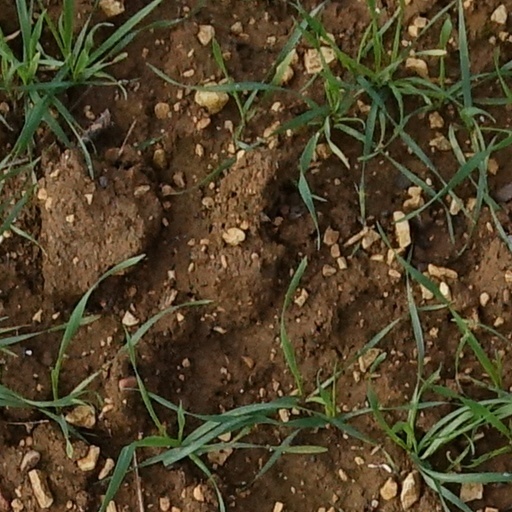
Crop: wheat